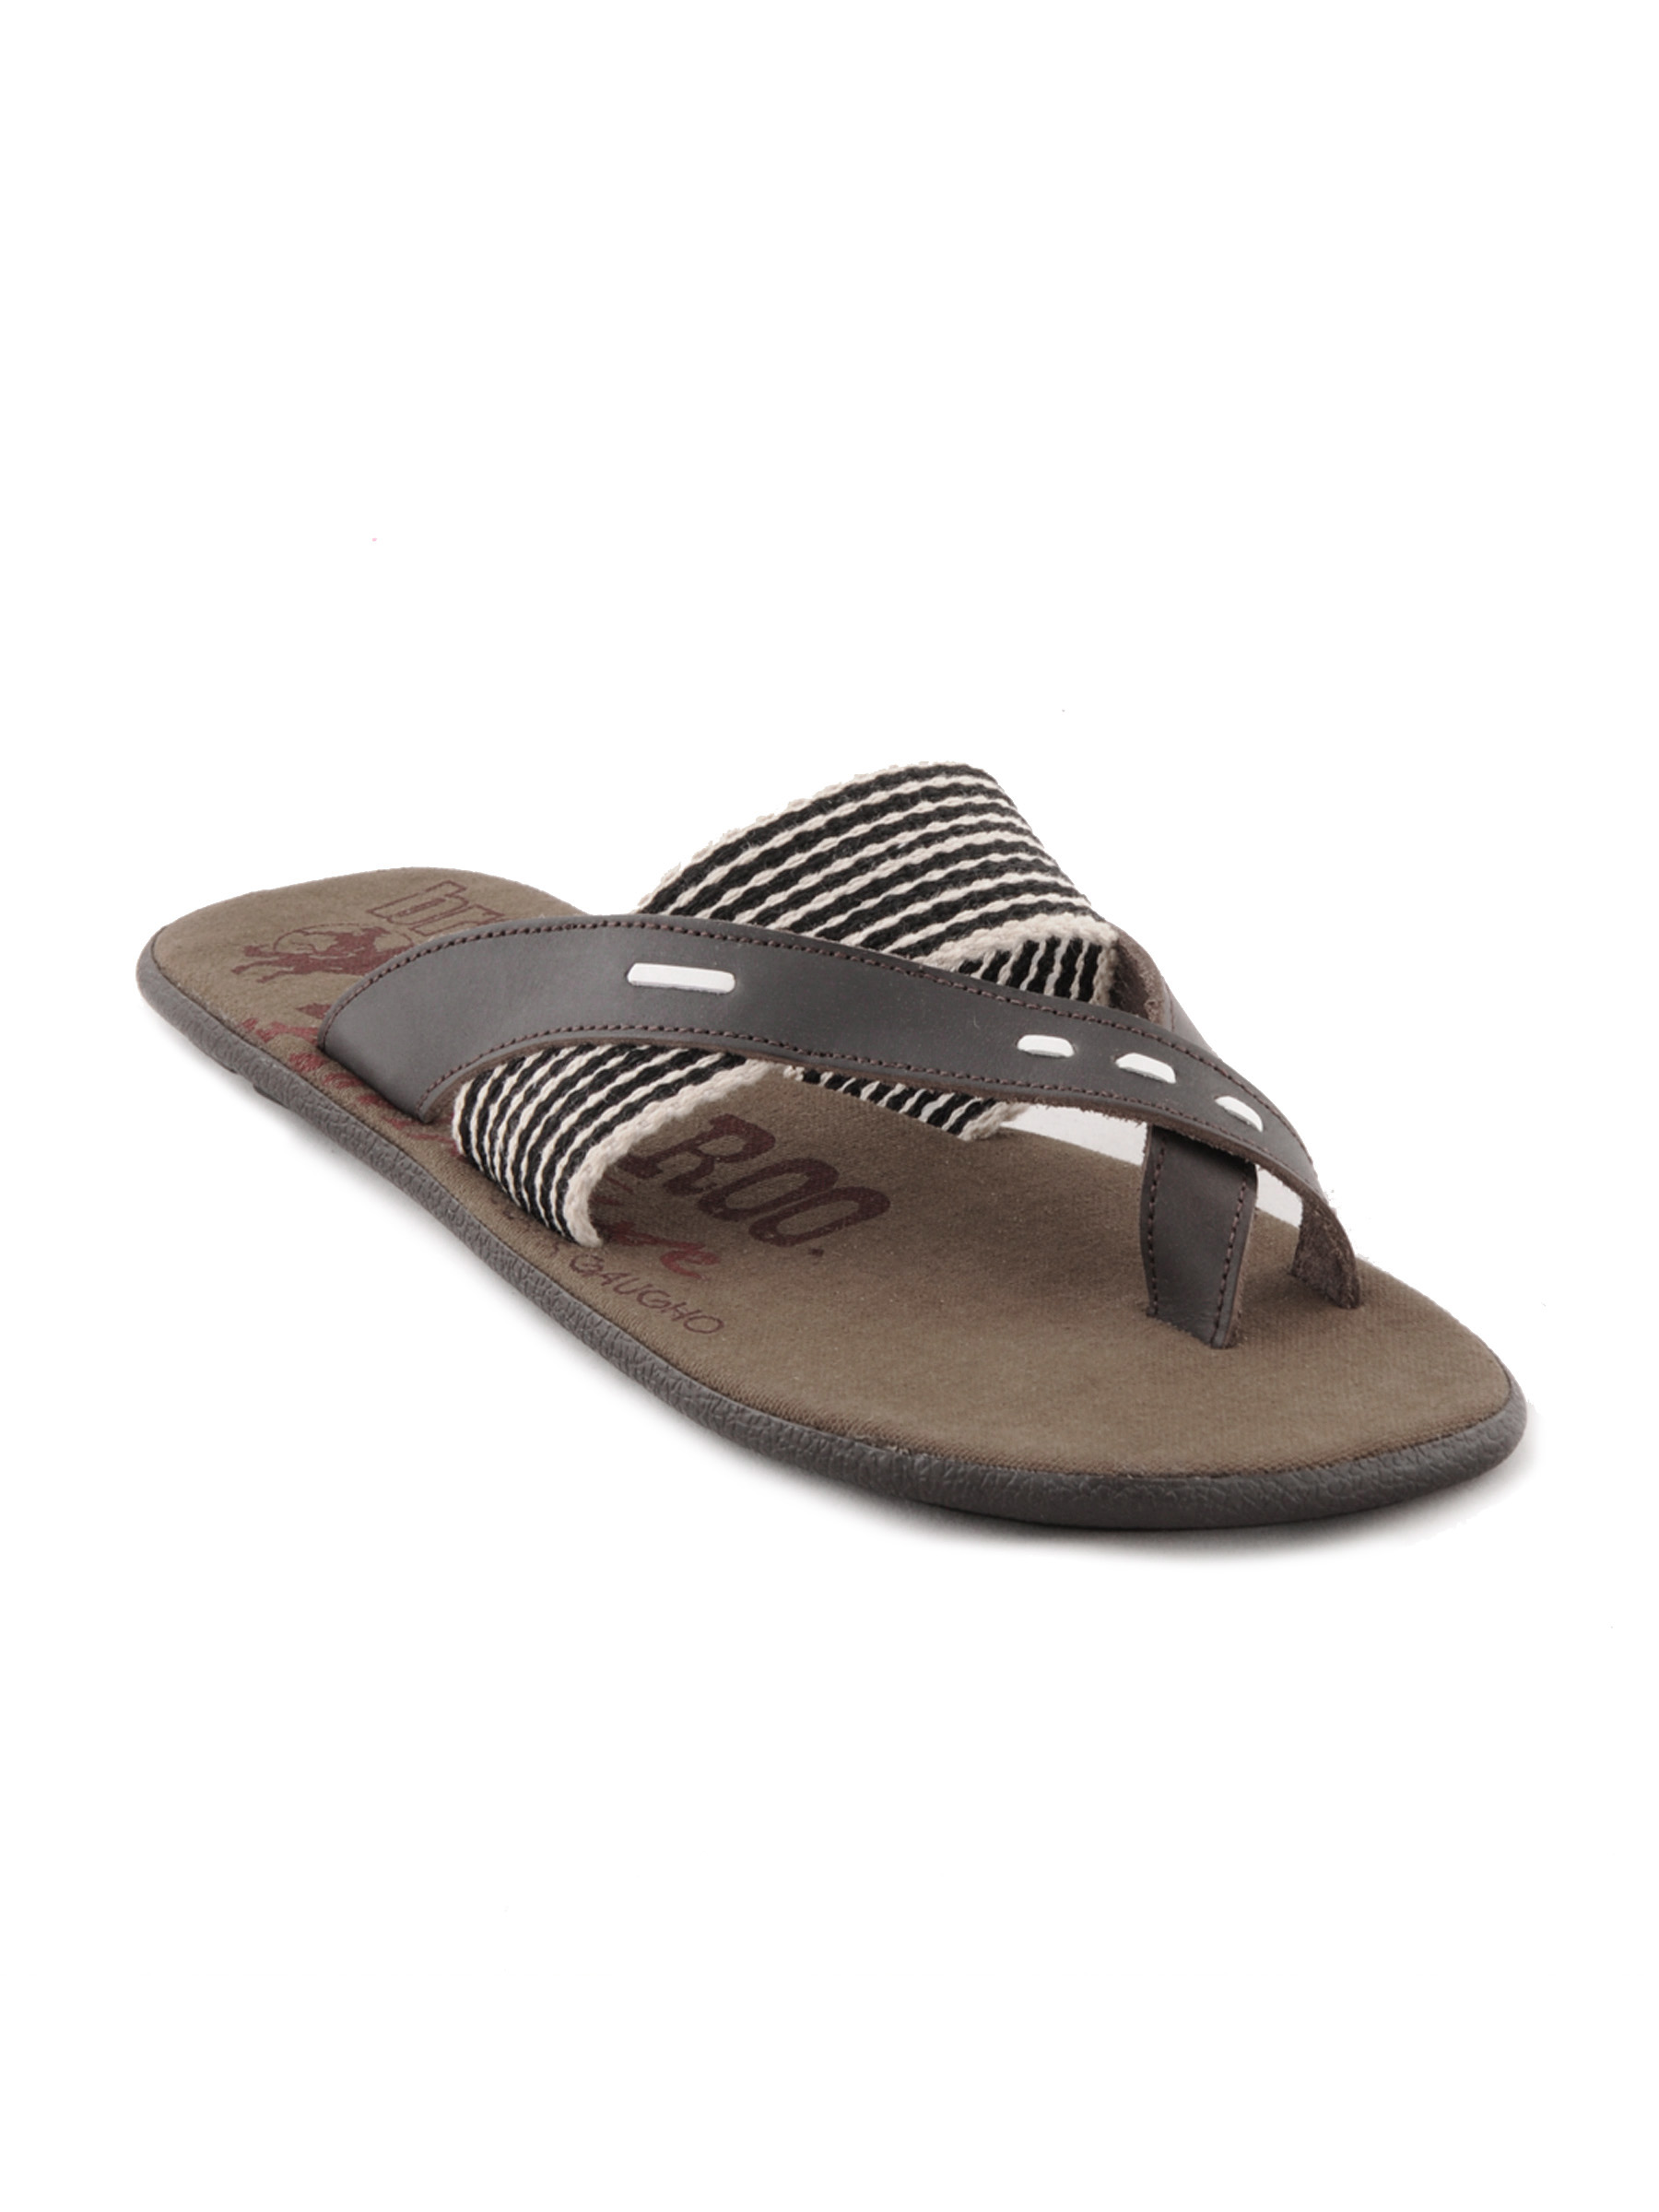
Buckaroo Men Dios Brown Flip Flops
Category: Footwear / Flip Flops / Flip Flops
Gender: Men
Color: Brown
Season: Winter 2011
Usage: Casual